Washington State Route 401

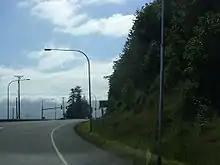
The southern terminus of SR 401 at (US 101), located at the north end of the Astoria–Megler Bridge west of Megler.

SR 401 originates at an intersection with (US 101) at the north end of the Astoria–Megler Bridge west of Megler and southeast of McGowan. Traveling northeast between cliffs and the Columbia River past the Dismal Nitch Safety rest area to Knappton, the highway turns north along more cliffs and the South Fork of the Naselle River. In Naselle, the South Fork merges with the Naselle River, which the roadway crosses over three times before terminating at . The intersection with SR 4 is also the busiest segment of the road with an estimated daily average of 2,800 motorists, which has been decreasing from 3,100 motorists in 2005.